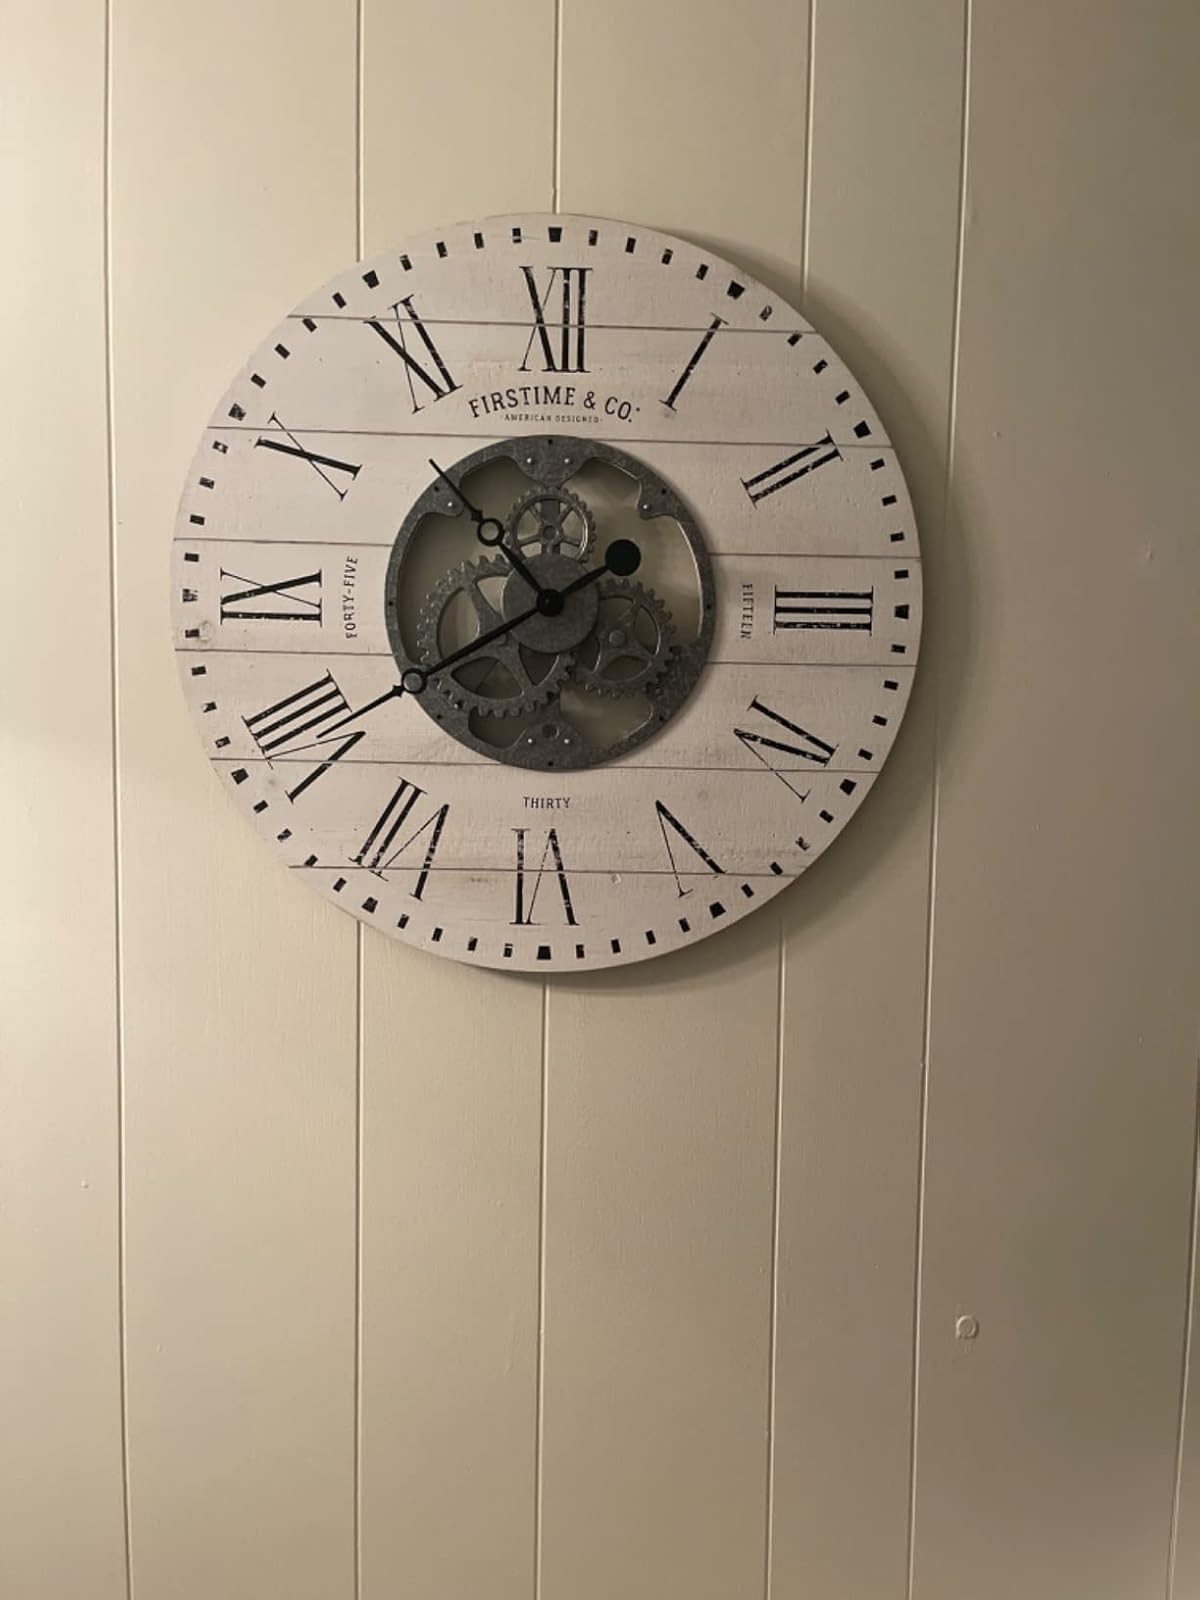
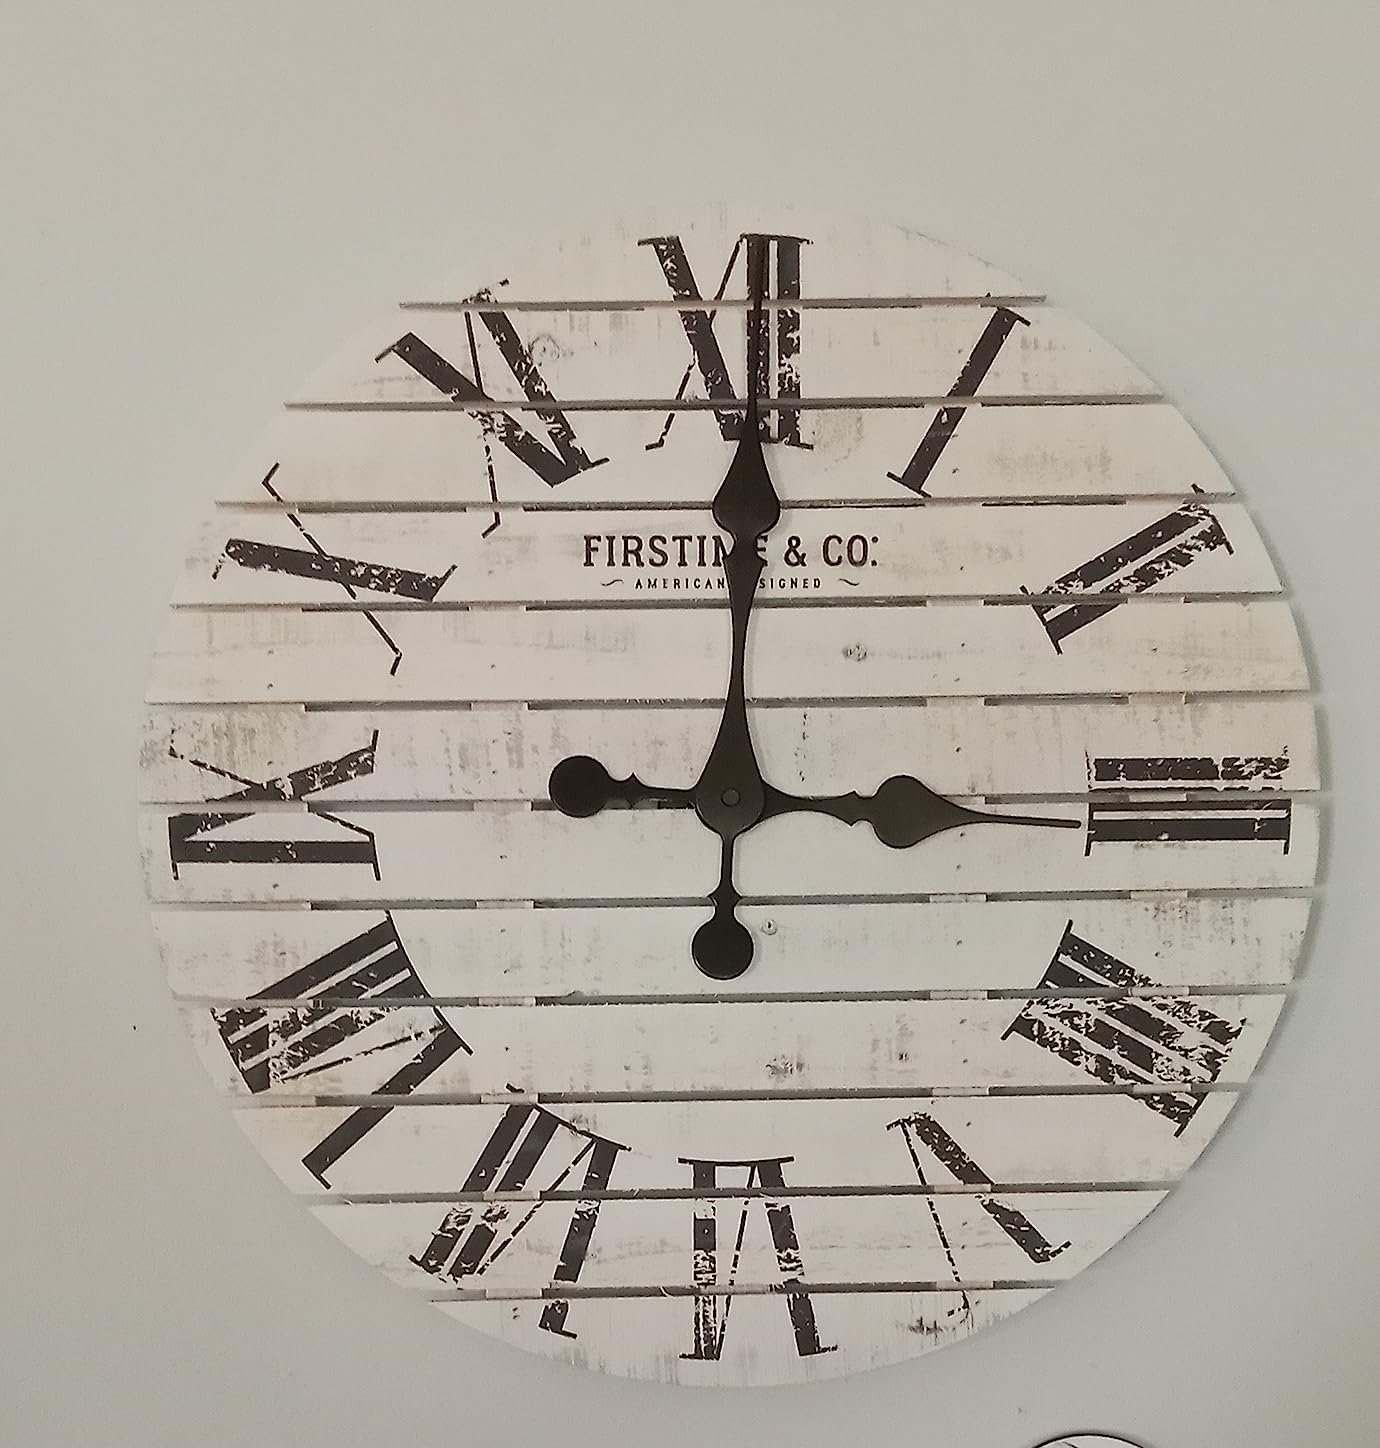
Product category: clock
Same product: no